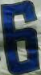
Number: 6